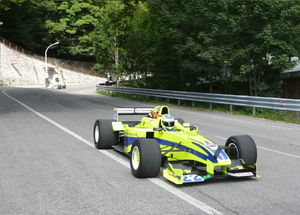
Otakar Krámský, né le 1ᵉʳ juillet 1959 à Jilemnice et décédé le de décès 25 avril 2015 à Tulwitz est un pilote de courses de côte tchèque.